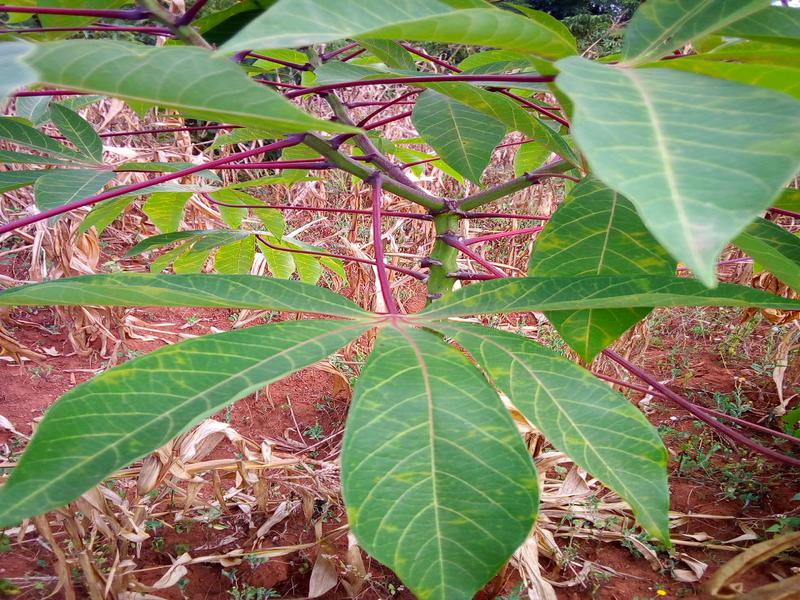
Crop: cassava
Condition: brown_streak_disease